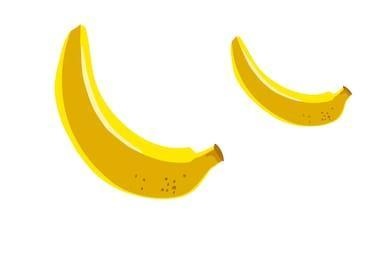
Label: banana